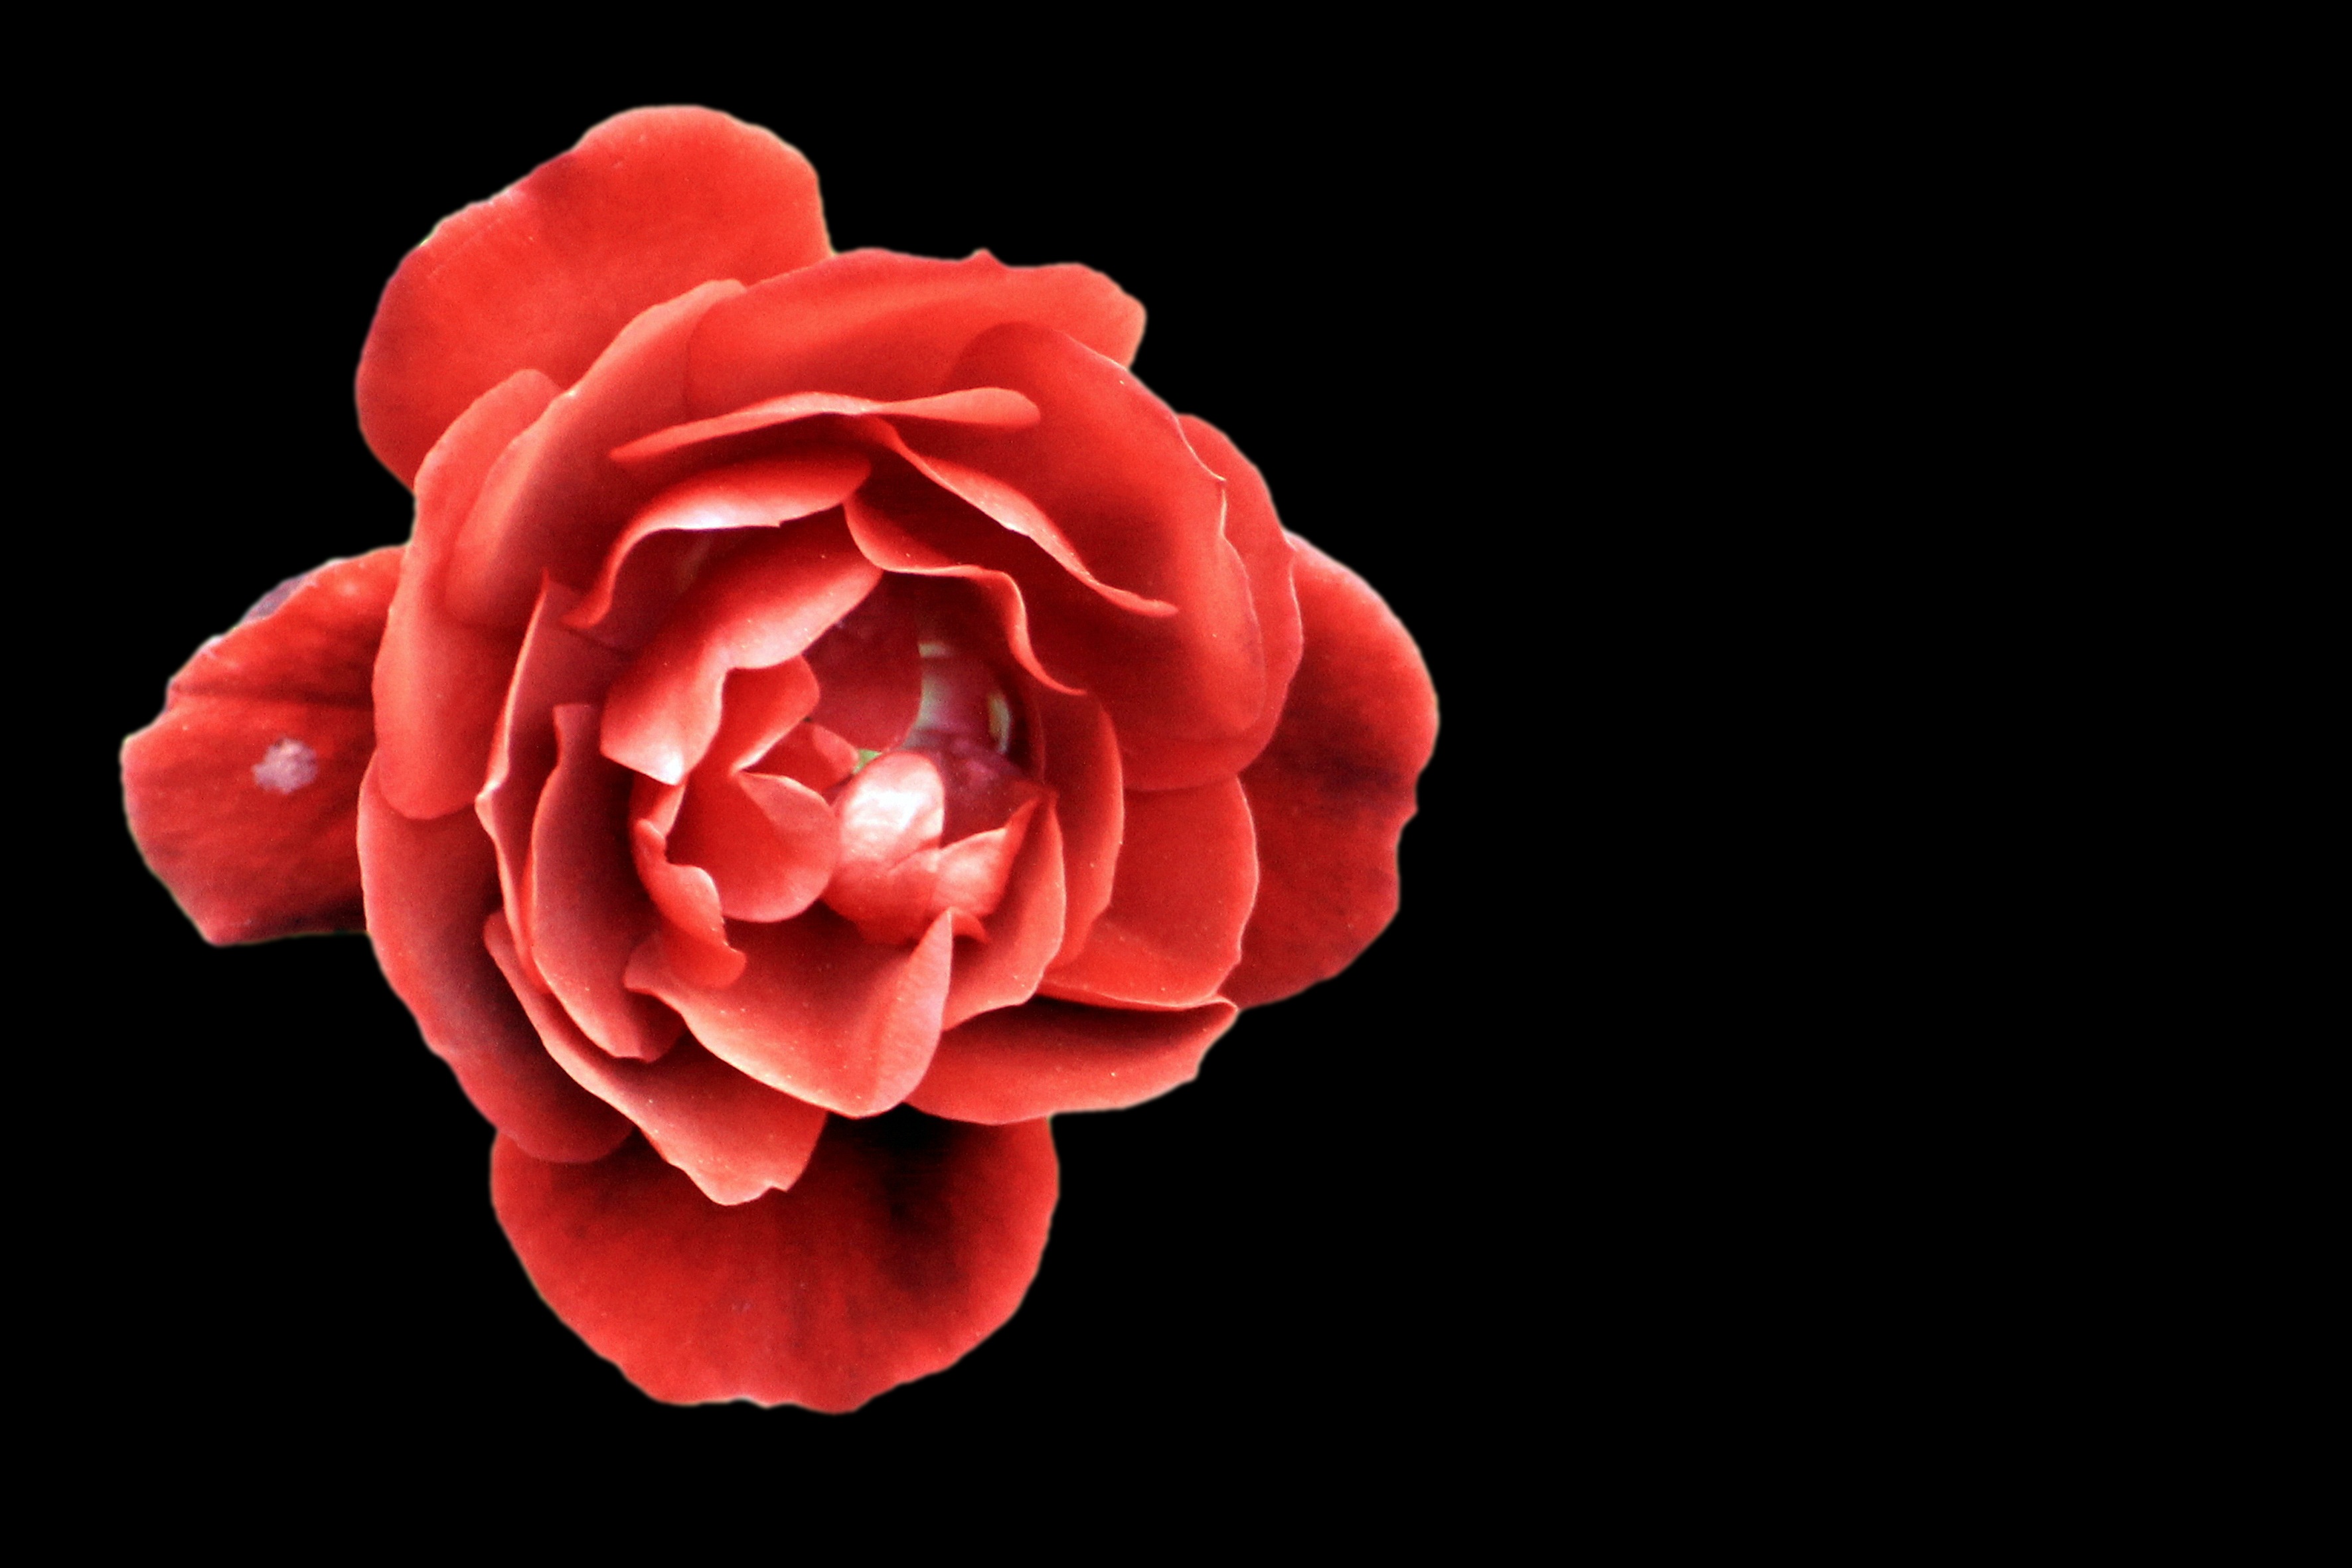
blossom, plant, flower, petal, bloom, rose, red, pink, red rose, macro photography, black background, flowering plant, garden roses, rose family, land plant